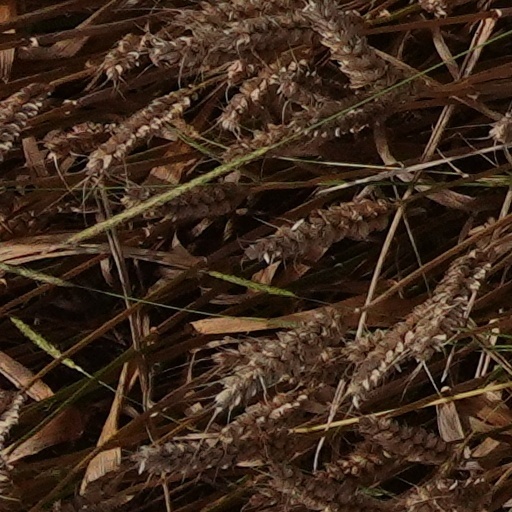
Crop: wheat